Araiyakushi-mae Station

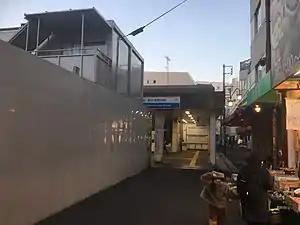
South entrance, December 2021

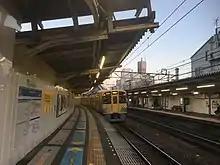
Platforms and a train in December, 2021

Araiyakushi-mae Station is served by the 47.5 km Seibu Shinjuku Line from in Tokyo to in Saitama Prefecture. Located between and , it is 5.2 km from the Seibu-Shinjuku terminus.